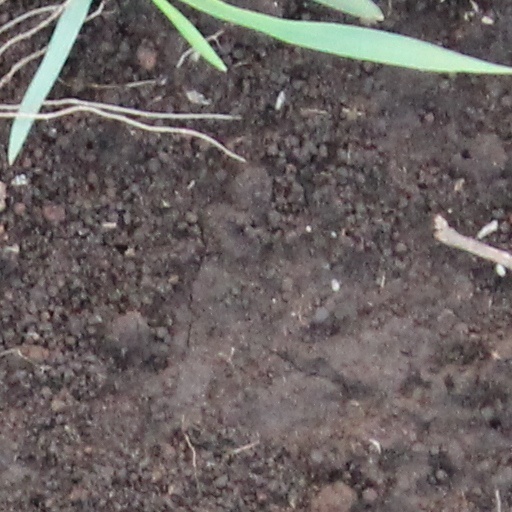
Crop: wheat